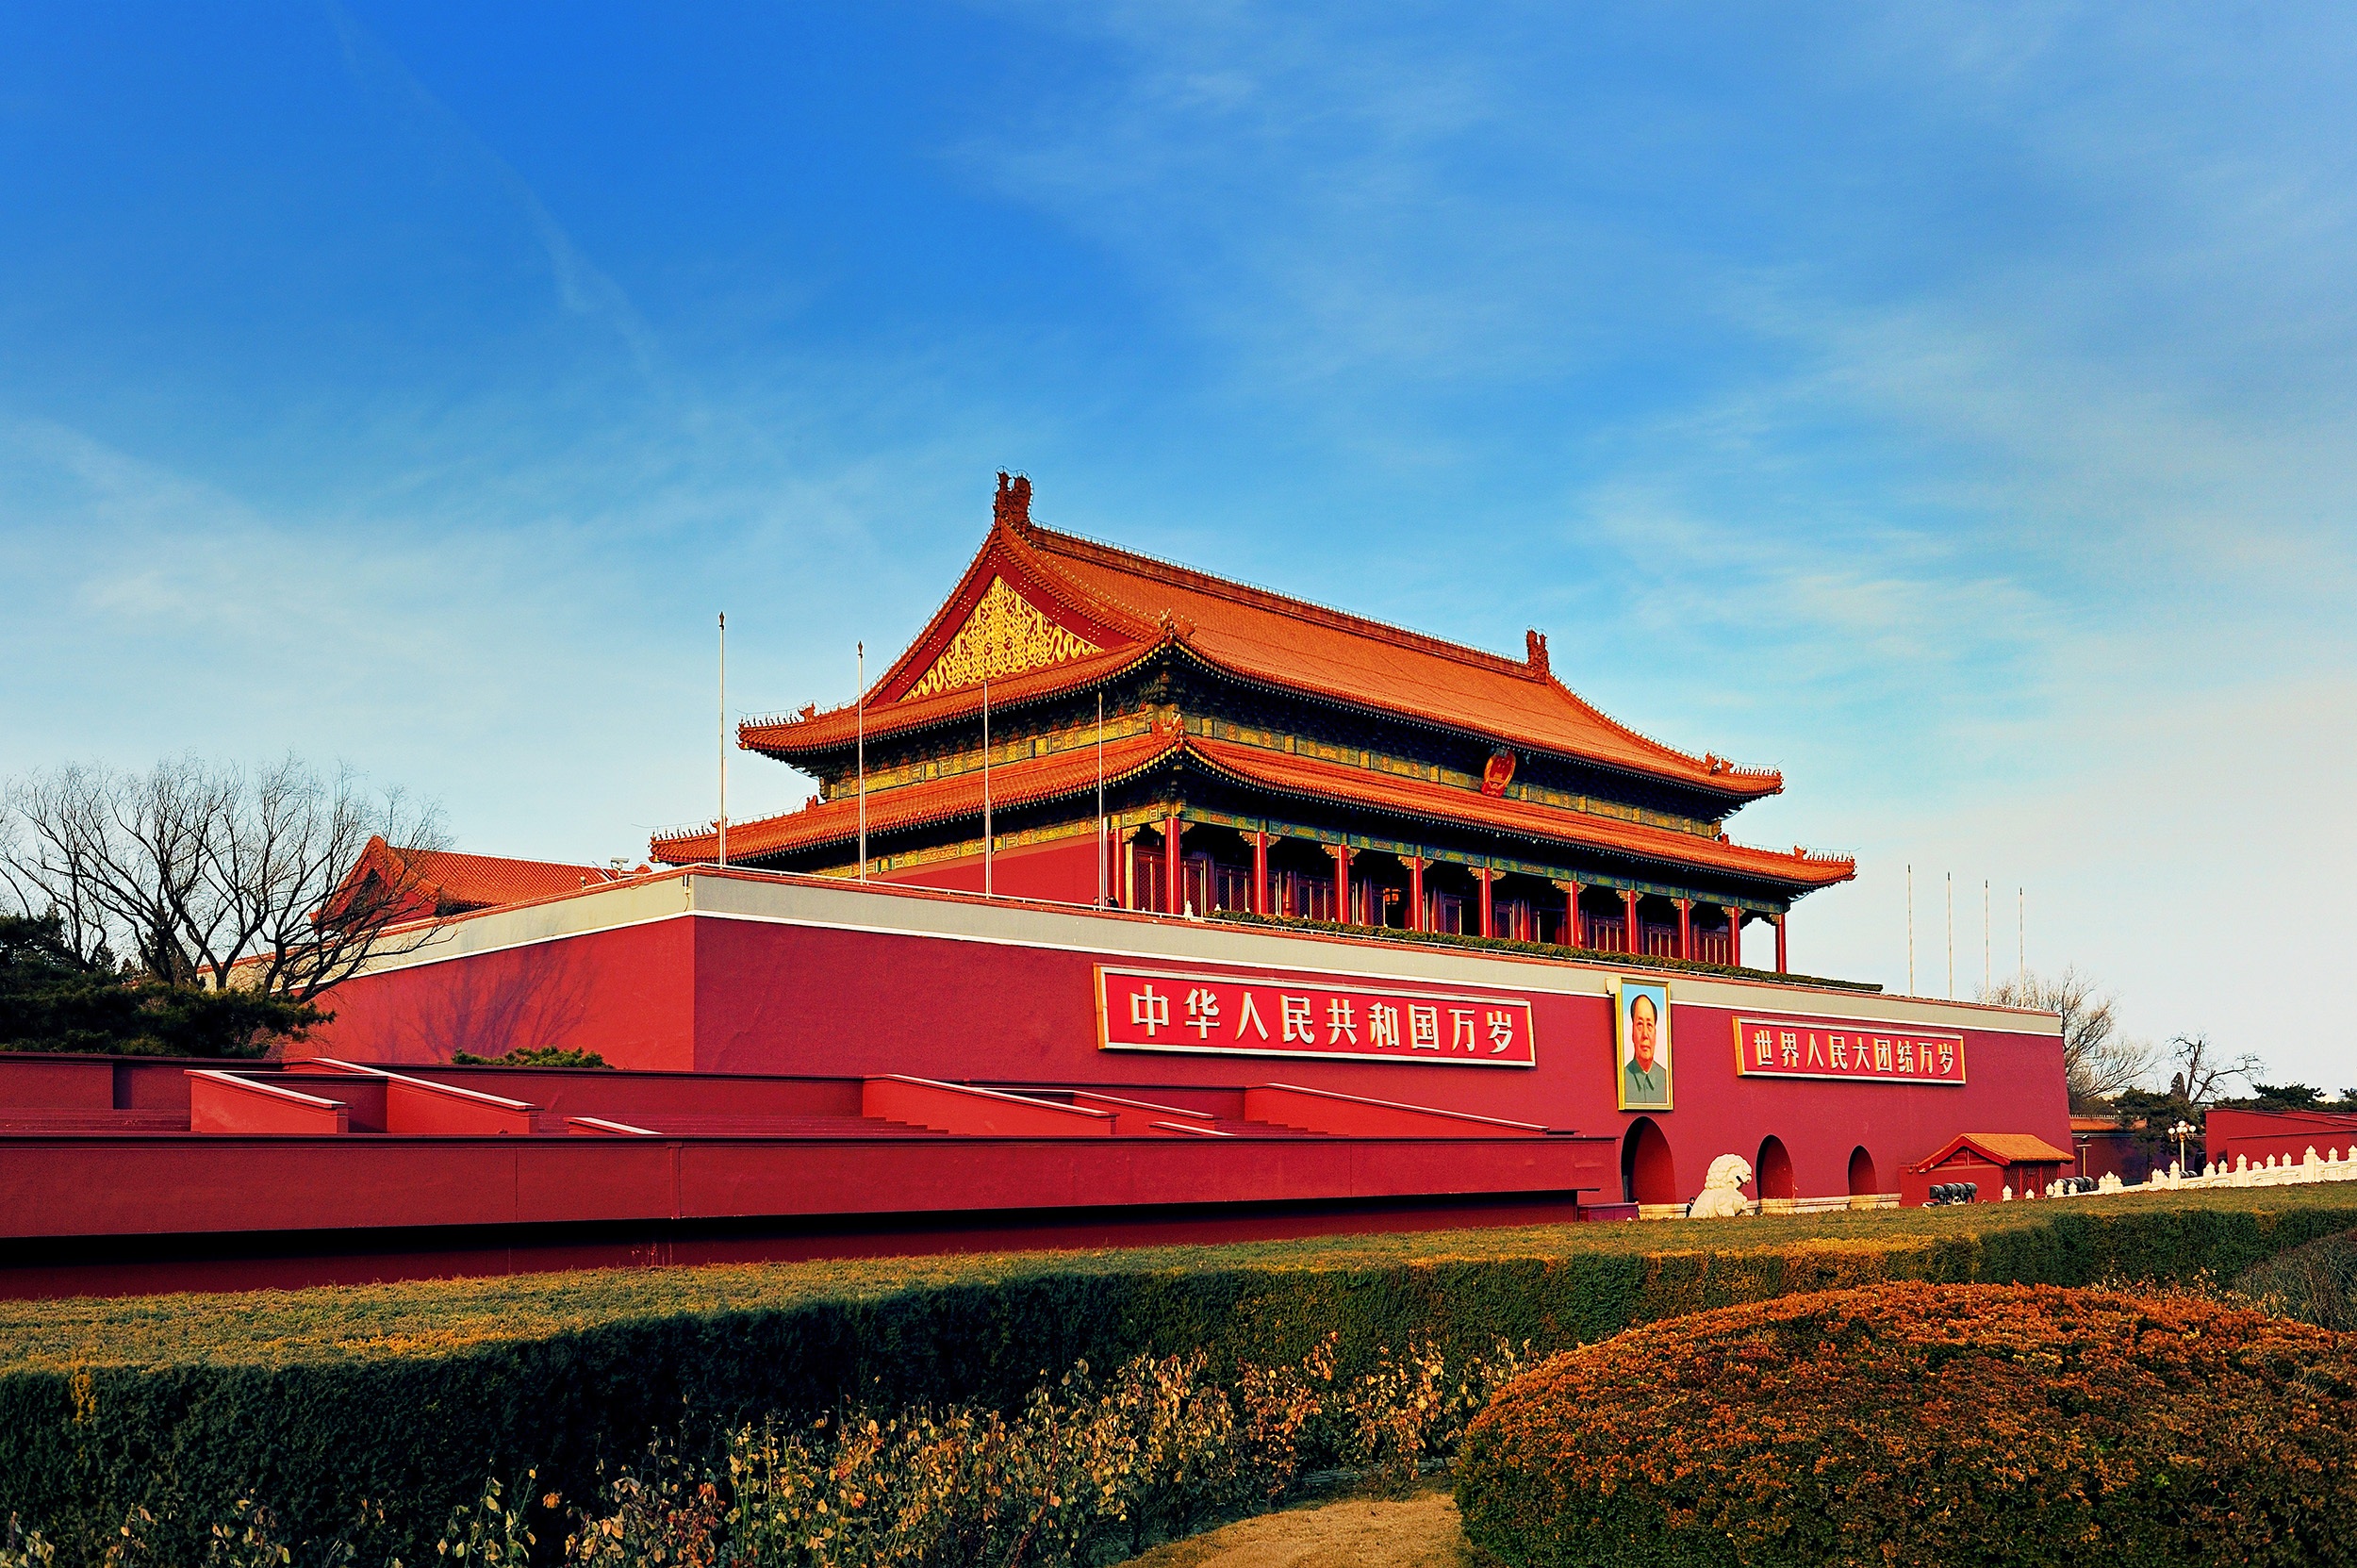
building, palace, tower, temple, beijing, the national palace museum, tiananmen square